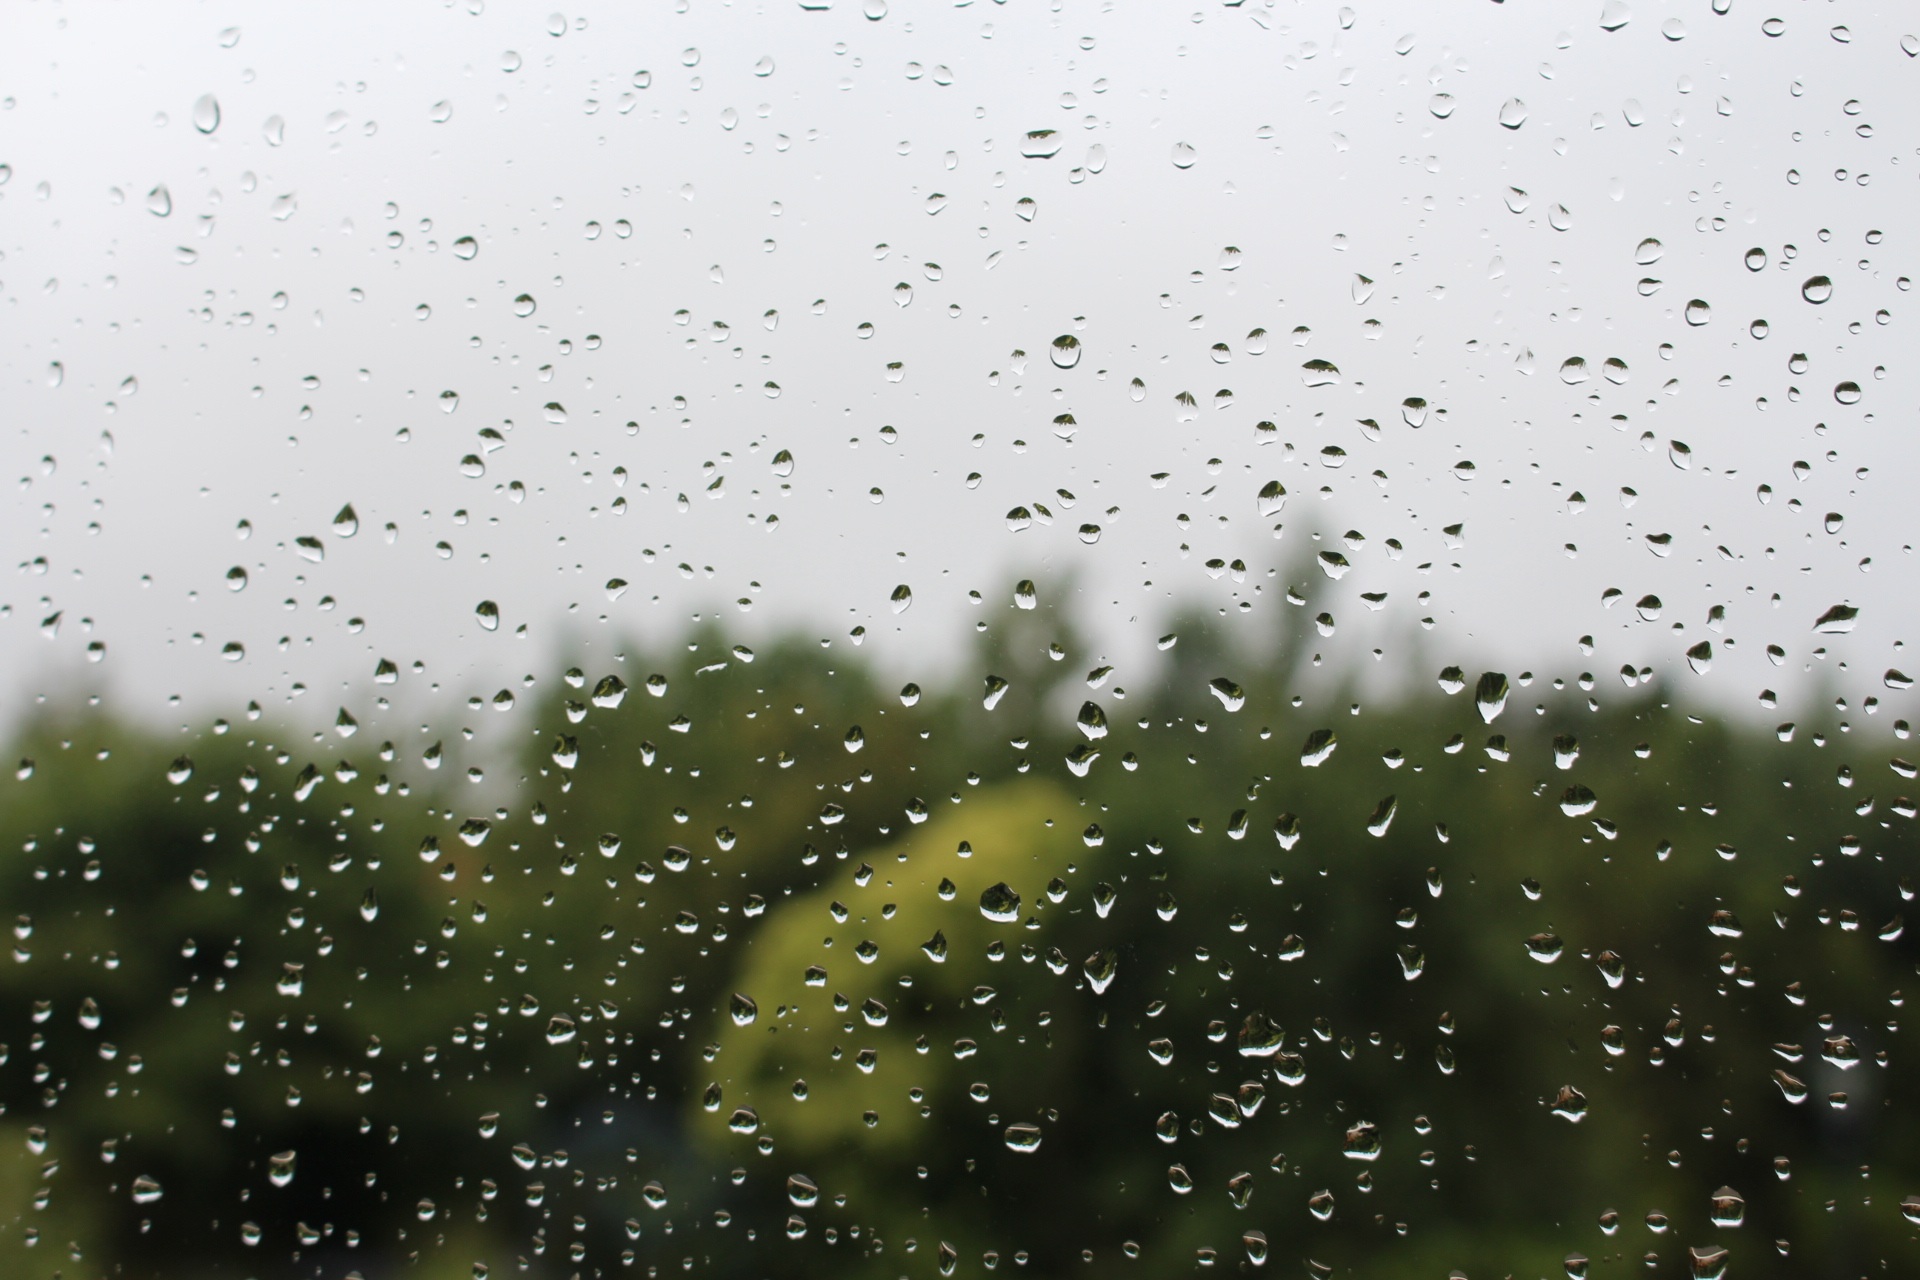
water, forest, drop, dew, rain, leaf, window, glass, wet, looking, bush, weather, trees, indoors, raindrops, through, moisture, freezing, rainy day